Derek Redmond

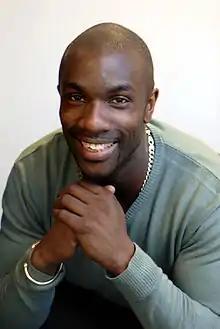
Redmond in 2007

Derek Anthony Redmond (born 4 September 1965) is a retired British sprinter. During his career, he held the British record for the 400 metres sprint, and won gold medals in the 4 × 400 metres relay at the World Championships and European Championships.